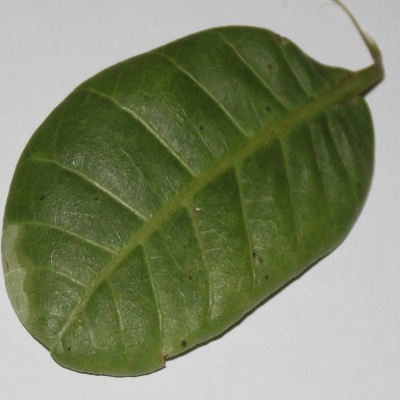
Crop: Cashew
Condition: anthracnose